Park and Portland avenues

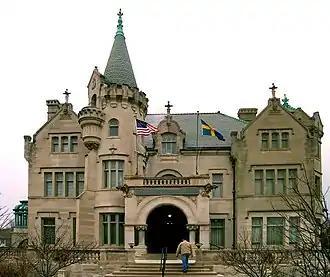
The Swan Turnblad Mansion now hosts the American Swedish Institute.

Park Avenue and Portland Avenue are a pair of streets in Hennepin County, Minnesota. The northern terminus of the streets is in downtown Minneapolis. During the 1880s, mansions began being built along Park Avenue and the street was one of the most expensive in Minneapolis. The era of mansions on Park Avenue was short-lived and by the 1910s, many mansions had been separated into smaller living units. Increased traffic on Park Avenue furthered the decline of the avenue and in the 1940s, Park and Portland avenues were converted to one-way streets between 46th Street and downtown Minneapolis.